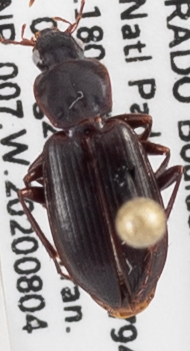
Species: Calathus advena
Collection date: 2020-08-04
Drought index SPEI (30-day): -1.69
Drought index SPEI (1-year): -1.13
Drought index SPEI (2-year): -0.9